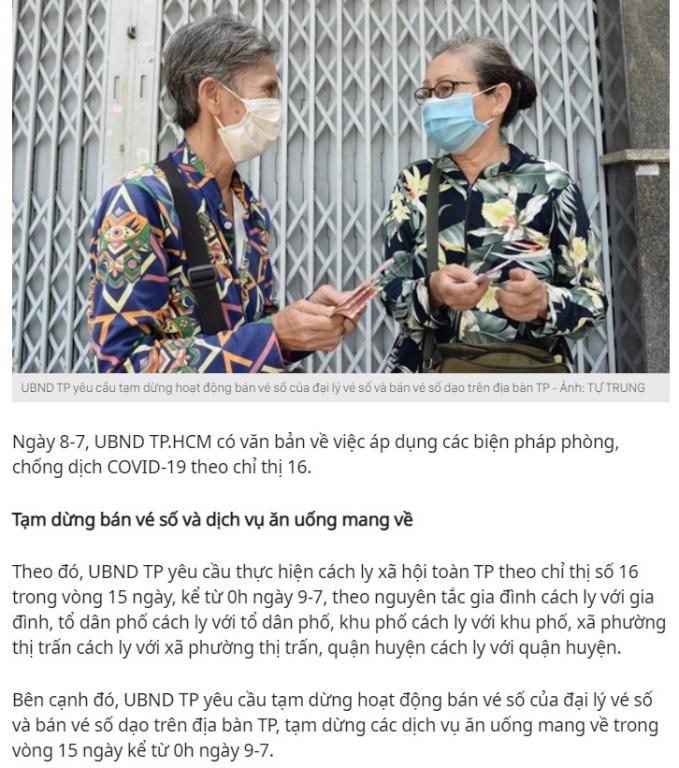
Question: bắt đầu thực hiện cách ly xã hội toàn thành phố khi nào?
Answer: từ 0 h ngày 9 tháng 7